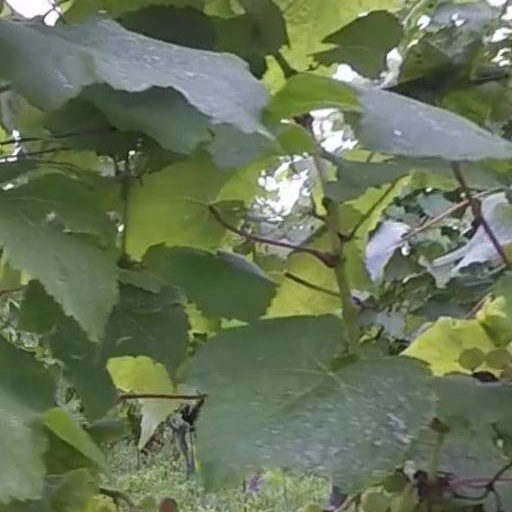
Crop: grape